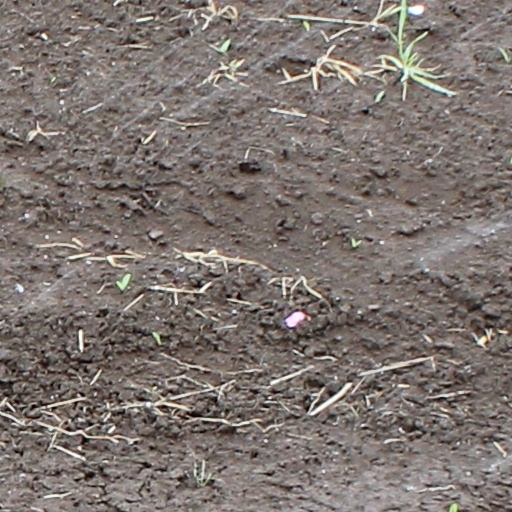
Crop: wheat